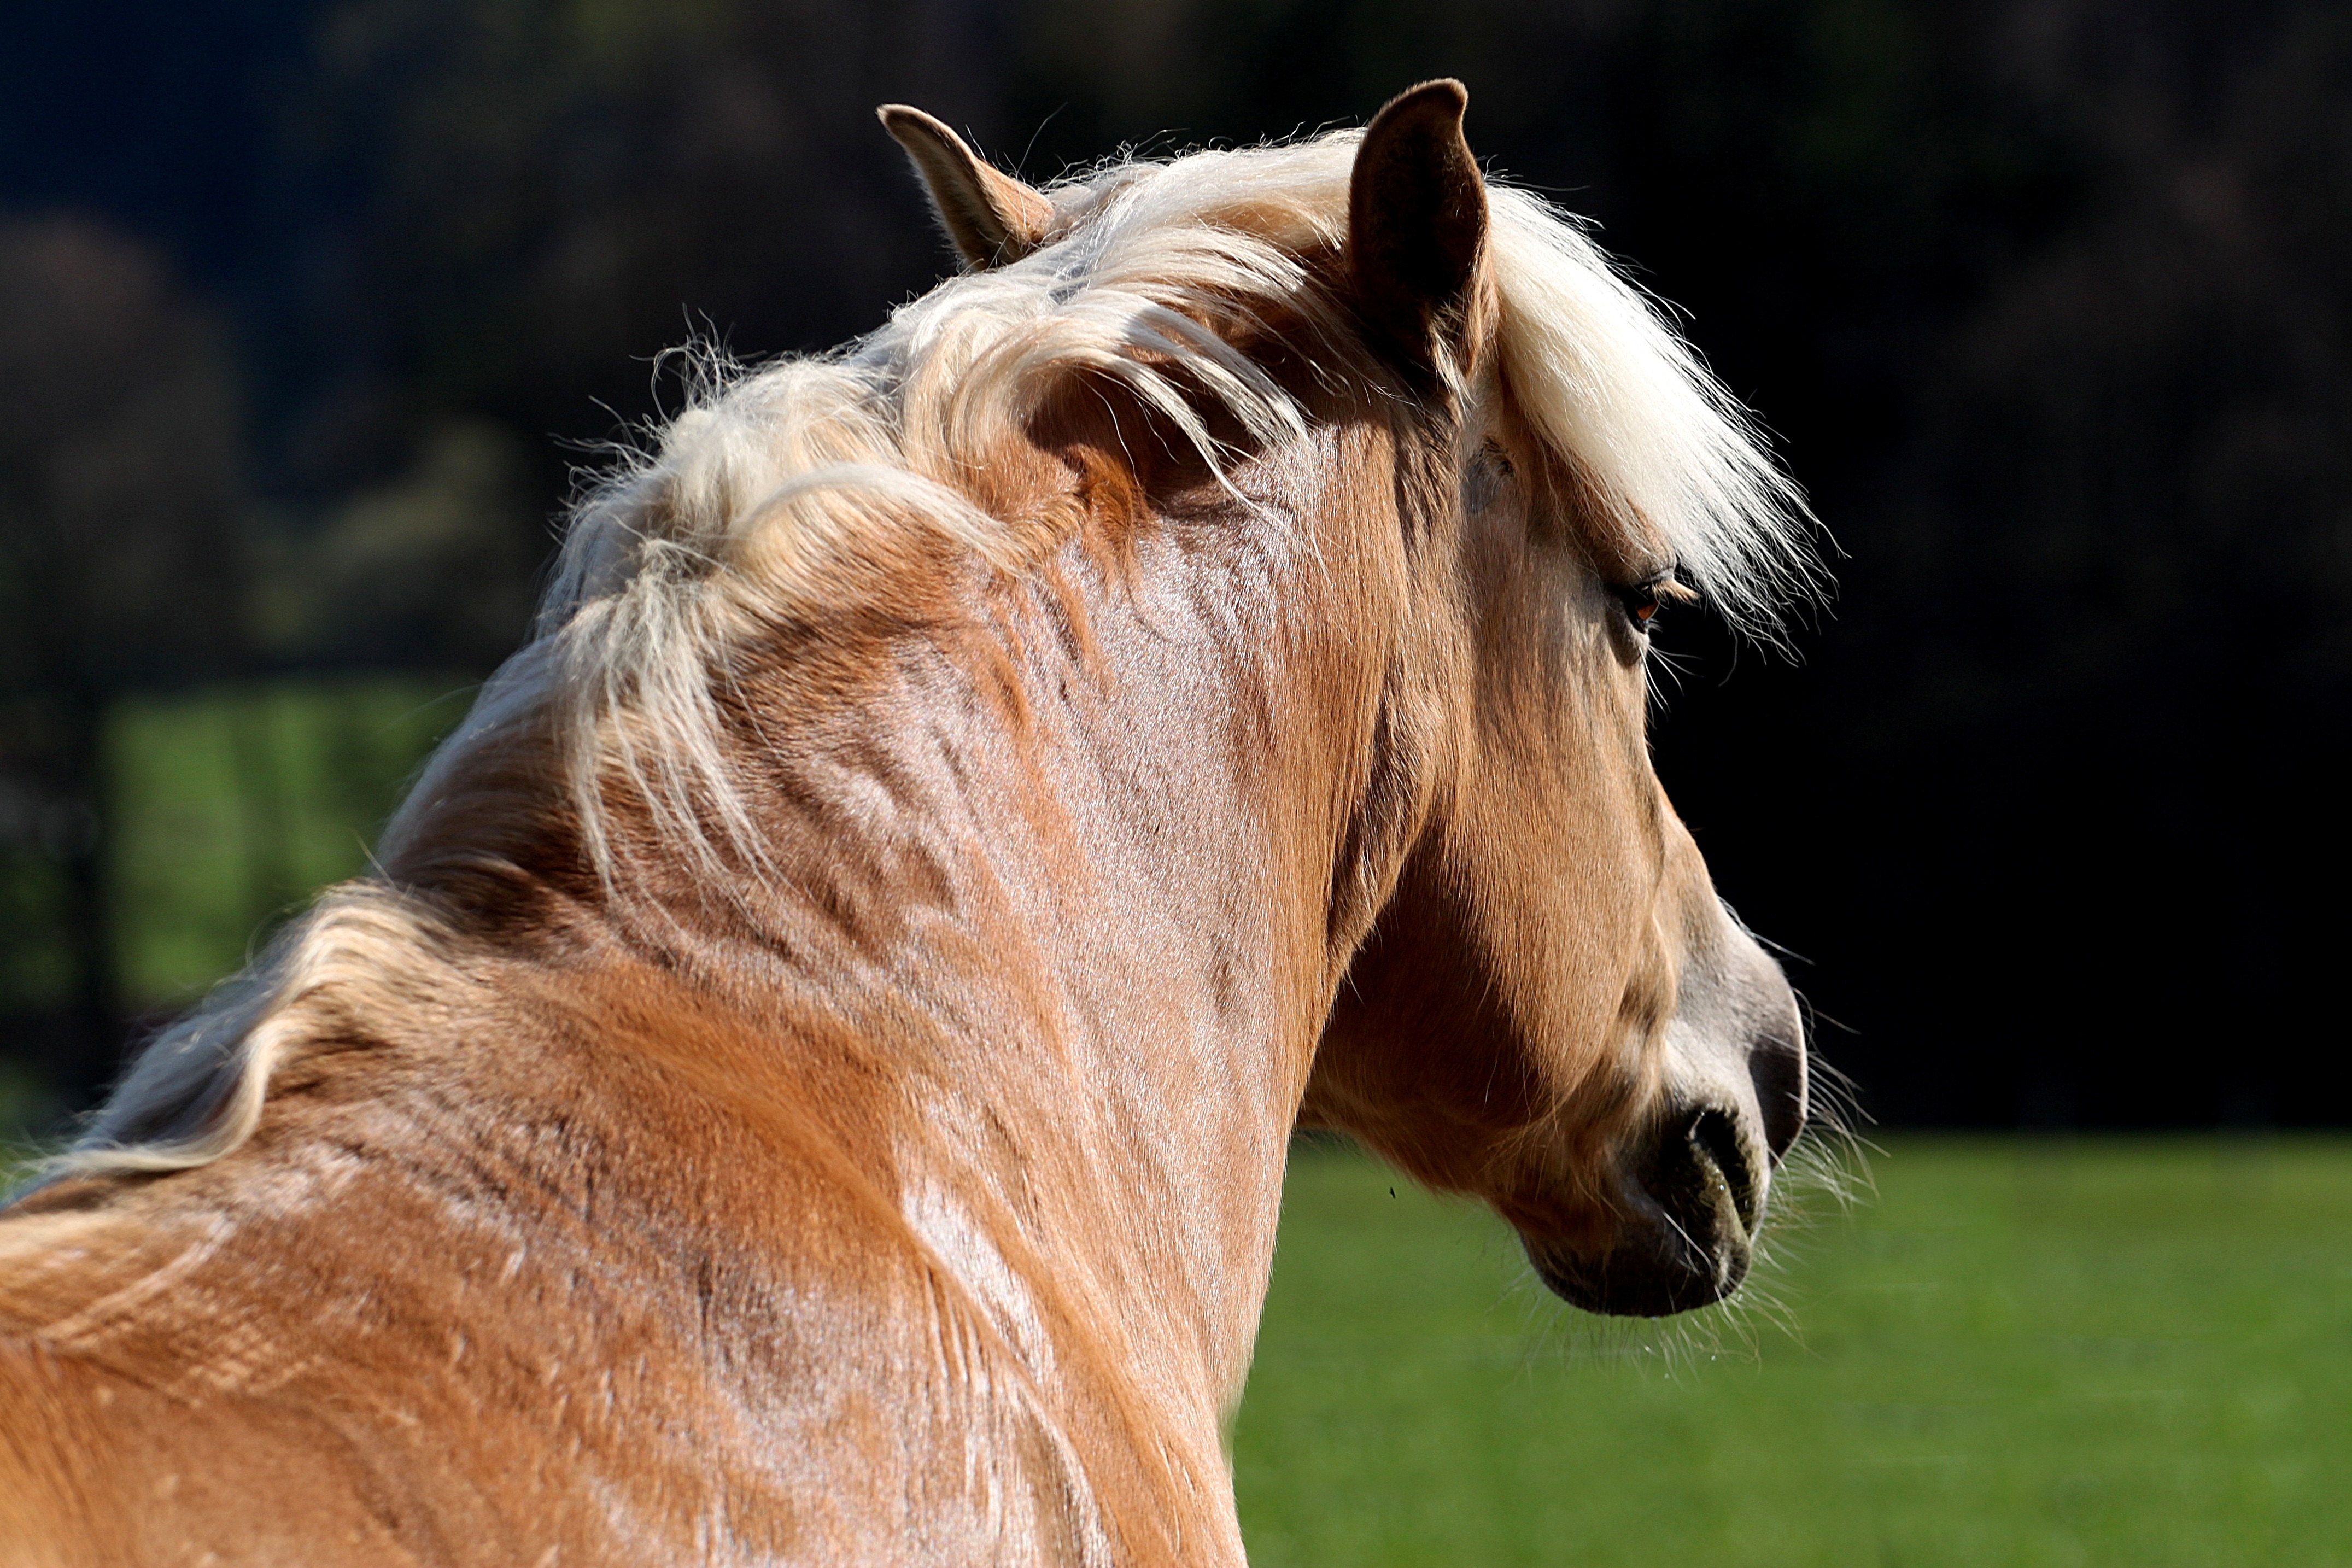
nature, grass, meadow, sweet, animal, summer, fur, pasture, horse, brown, mammal, stallion, mane, ride, fauna, pony, hairy, vertebrate, mare, nice, foal, nostrils, wuschelig, horse like mammal, mustang horse